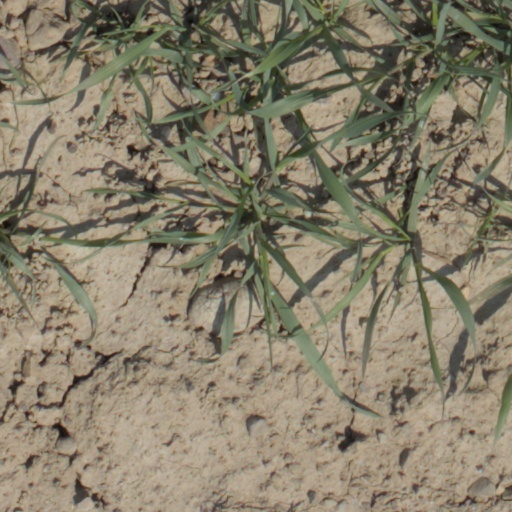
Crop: wheat